Armillary sphere

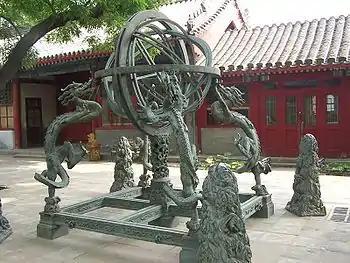
Armillary sphere at Beijing Ancient Observatory, replica of an original from the Ming dynasty

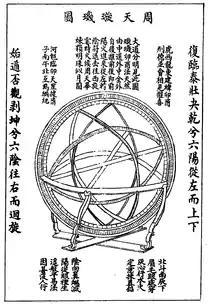
Armillary Sphere 周天璇璣圖, 1615 "Xingming guizhi"

Throughout Chinese history, astronomers have created celestial globes to assist the observation of the stars. The Chinese also used the armillary sphere in aiding calendrical computations and calculations.